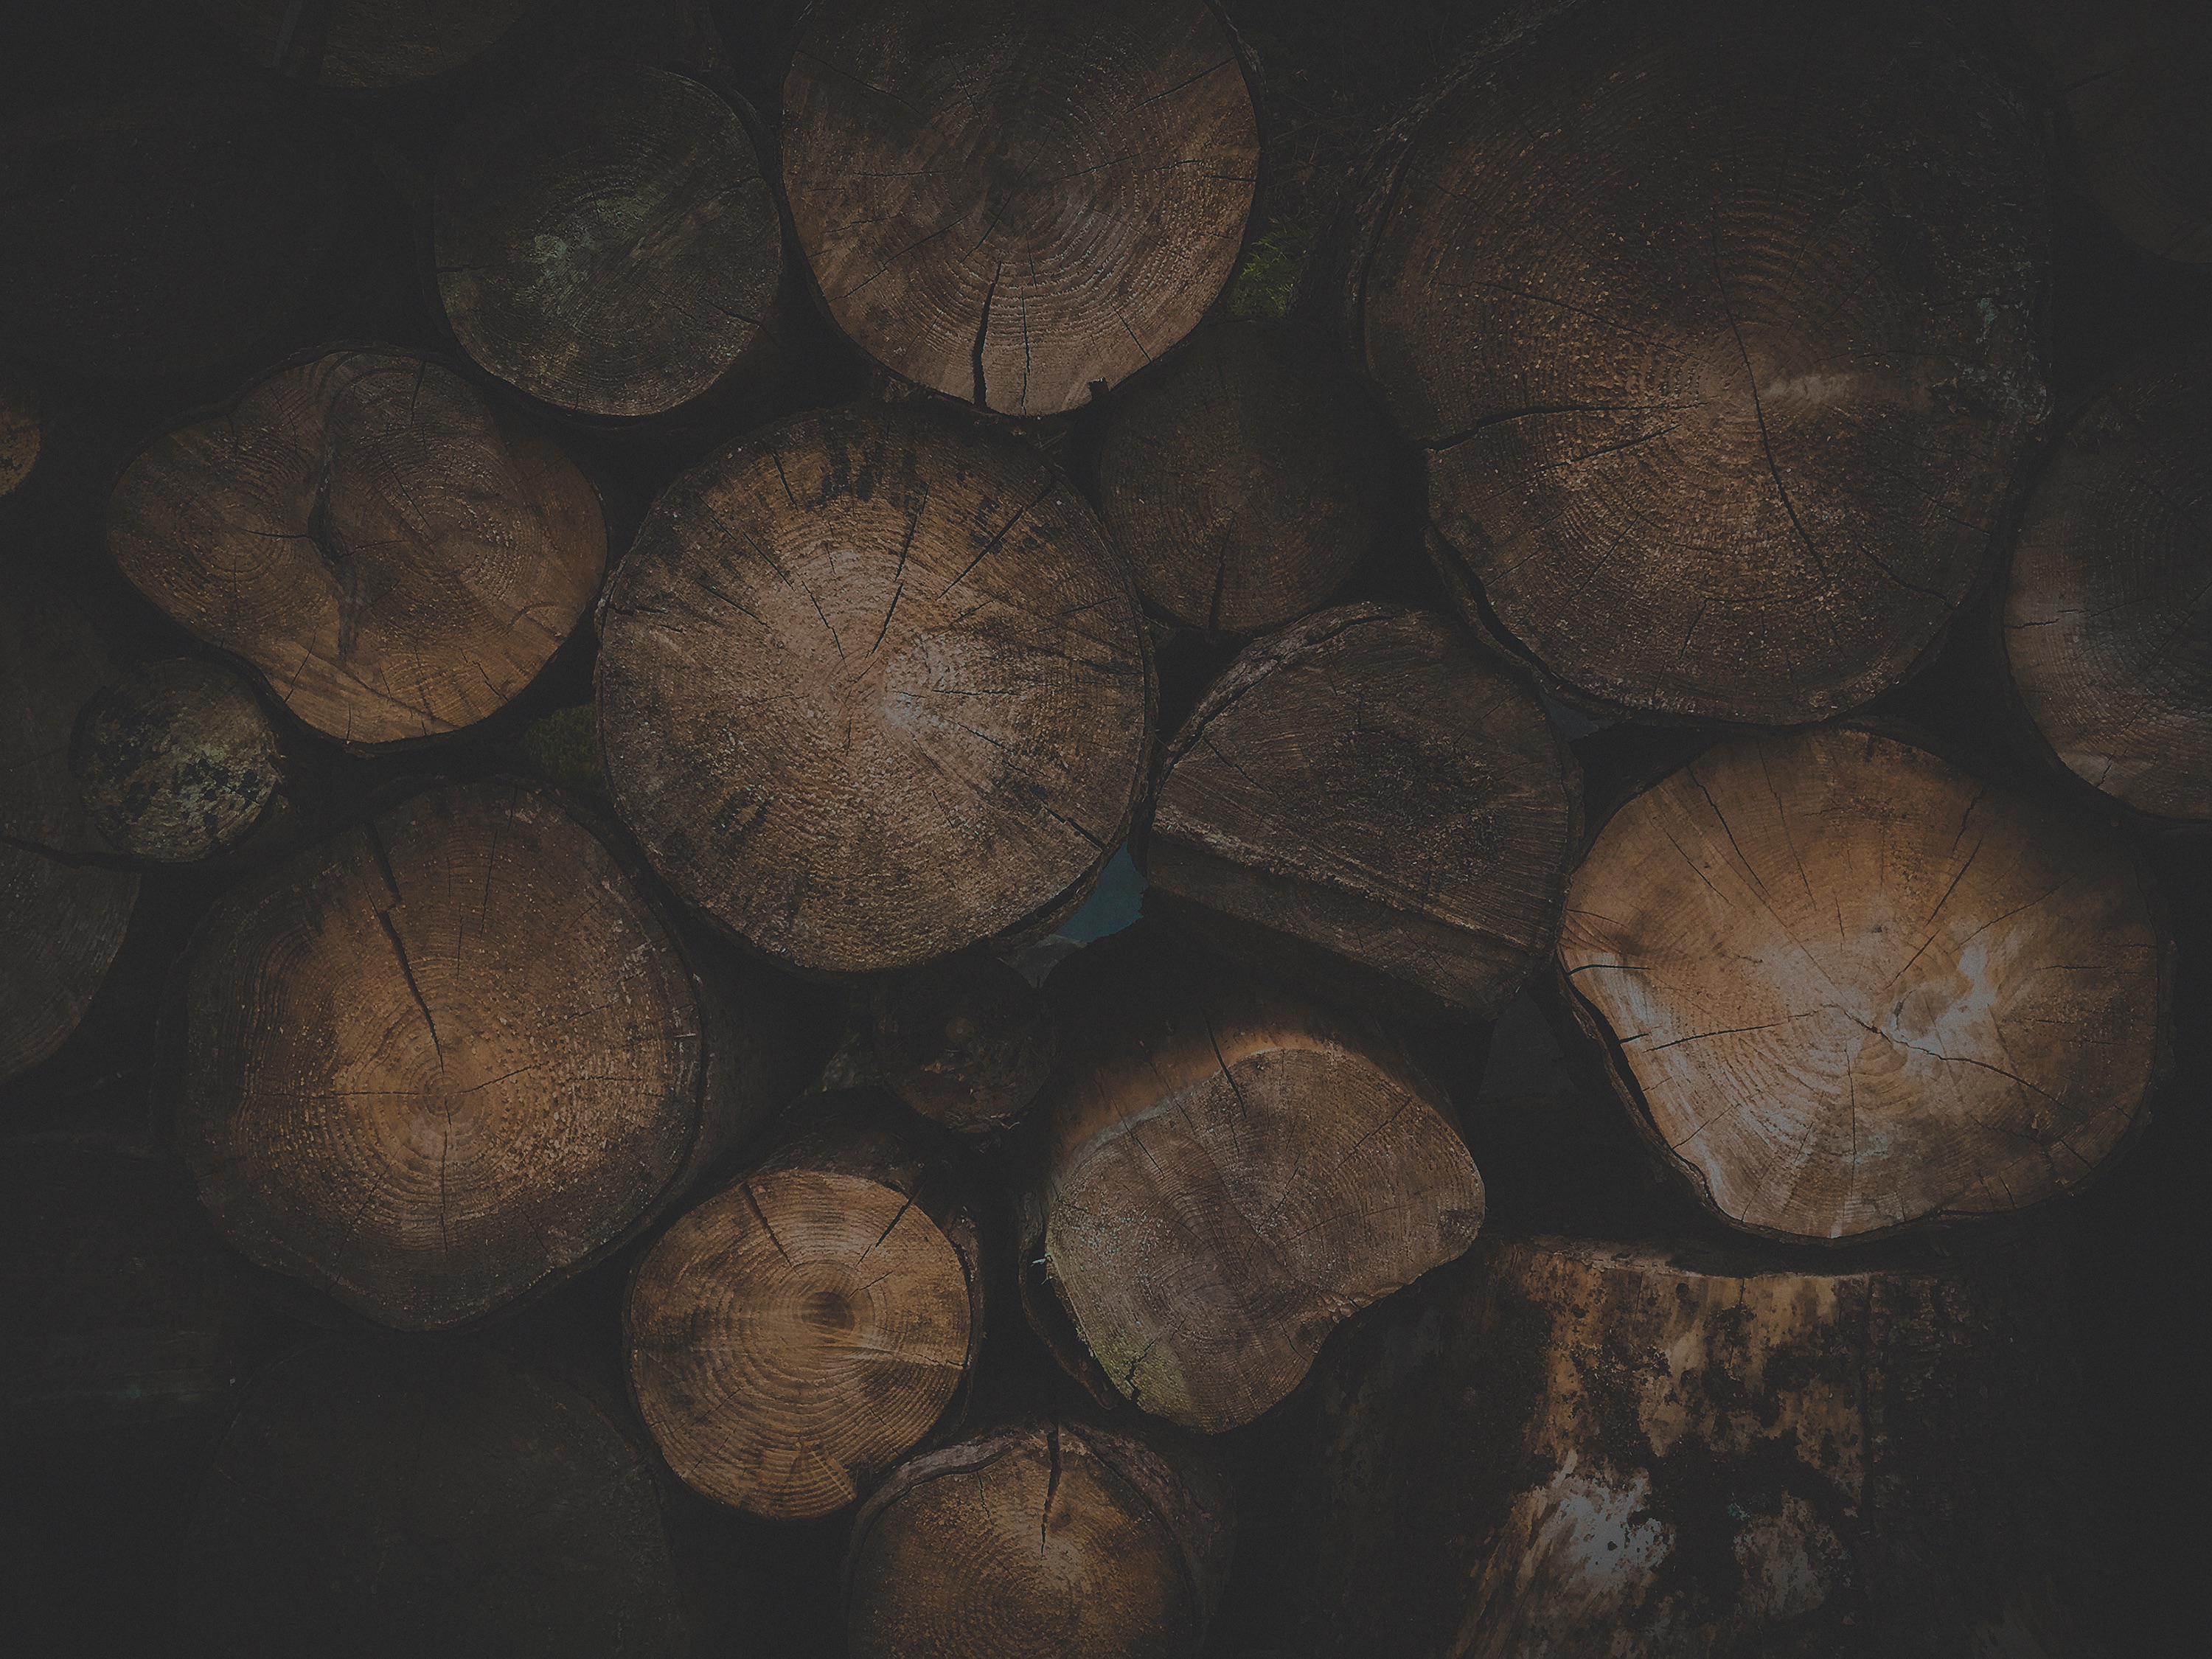
tree, rock, wood, texture, leaf, pile, log, darkness, stack, circle, close up, timber, shape, macro photography